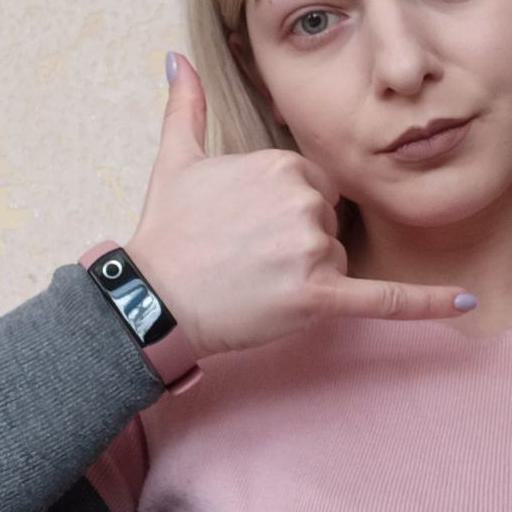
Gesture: call